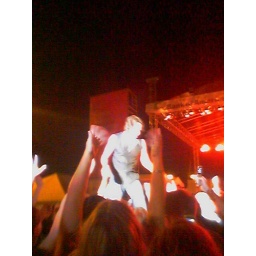
Rick Springfield in the audience and walking along a fence barrier at River Days, downtown Detroit, 20 June 08